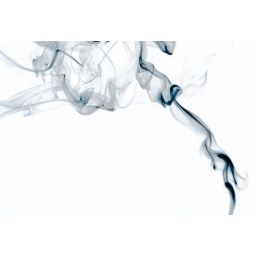
Took Picture outside against black sky with flash. Photoshop Inverted with curves and color overlay.